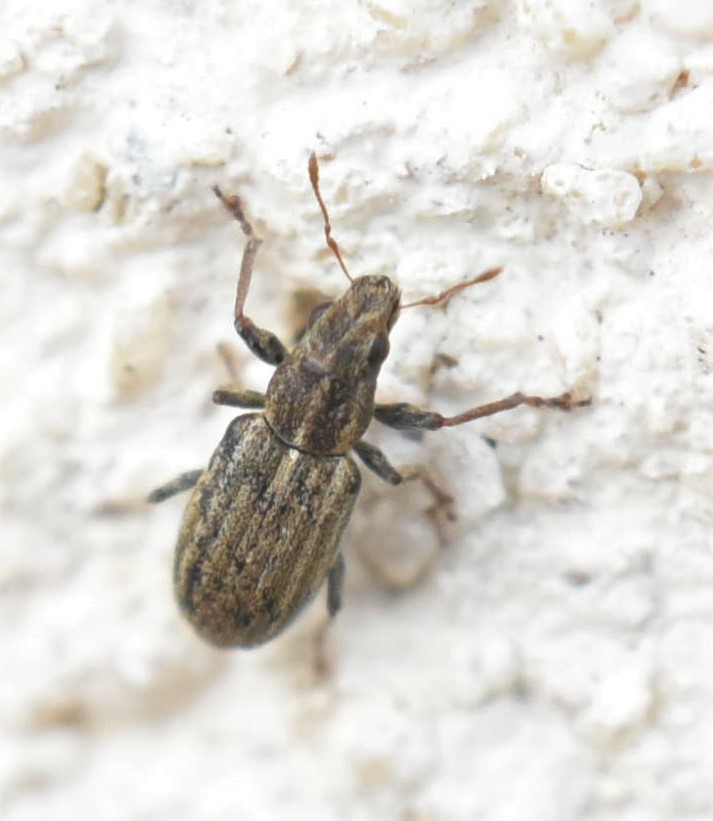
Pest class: pea_leaf_weevil